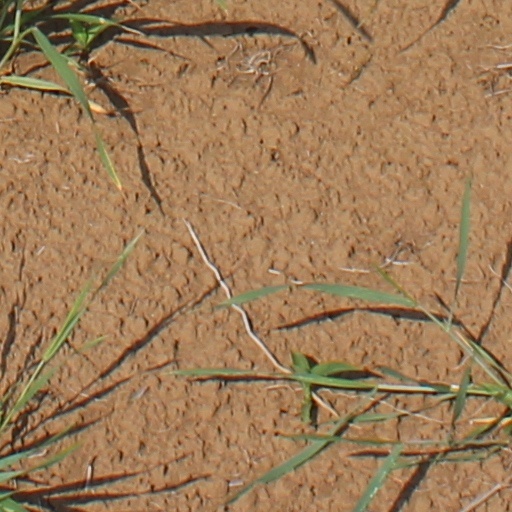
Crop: wheat